Answer in natural language. Considering the relative positions, is twotiered metal cart above or below beautiful wall painting? Choose between the following options: above or below
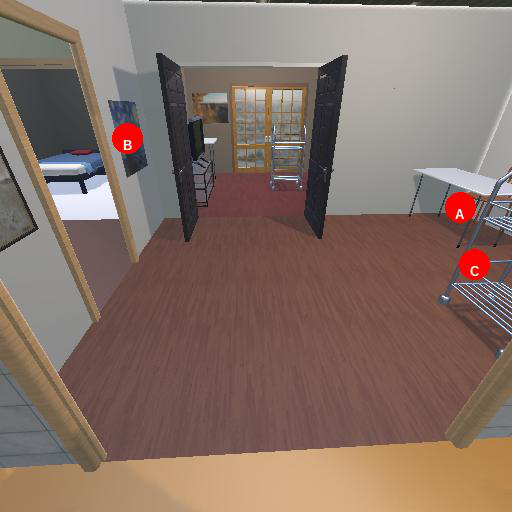
<answer>below</answer>